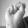
ASL letter: S